Suillus sibiricus

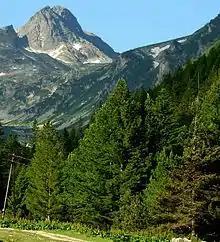
Typical habitat of "Suillus sibiricus" in Europe with Macedonian pine. Rila mountain, Bulgaria

"Suillus sibiricus" has been recorded in parts of Europe, North America and Siberia. The fungus forms strict ectomycorrhizal associations with pines of the subgenus "Strobus". These include Swiss pine ("Pinus cembra") in the Alps and Tatras of central Europe, Macedonian pine ("P. peuce") in the Balkans, western white pine ("P. monticola") and limber pine ("P. flexilis") in the Pacific Northwest of North America, "P. banksiana" in Quebec, Canada, and Siberian pine ("P. sibirica") and Siberian dwarf pine ("P. pumila") in Siberia and the Russian Far East. The range of the fungus is hence limited by the distribution of the host tree. "S. sibiricus" has also been shown to be able to form ectomycorrhizae with the Himalayan species "P. wallichiana" in pure culture conditions in the laboratory.